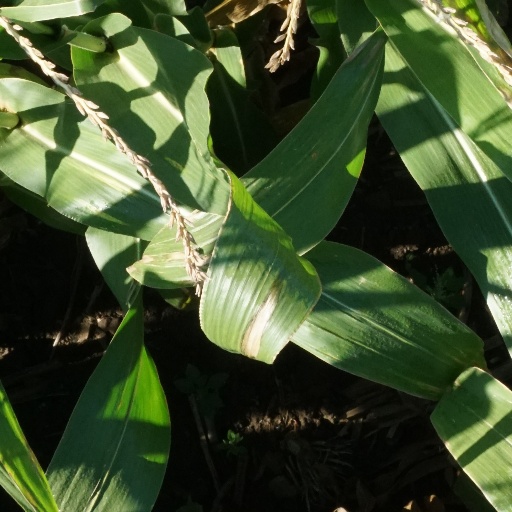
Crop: maize; corn